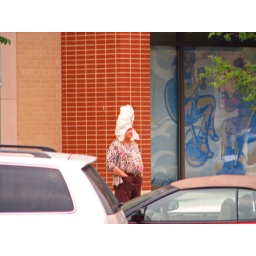
so when you get caught in the rain, you can always fashion yourself a fancy plastic bag hat.